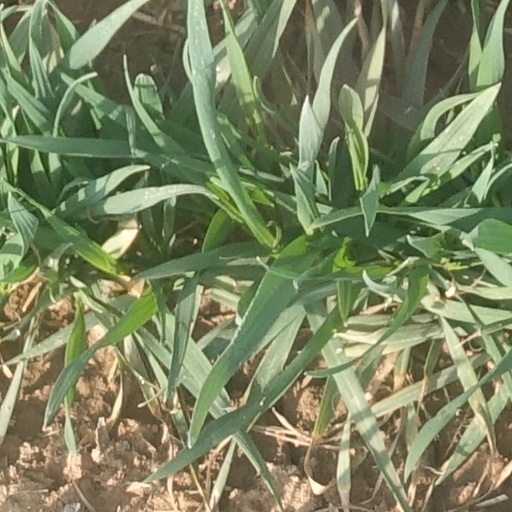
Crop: wheat